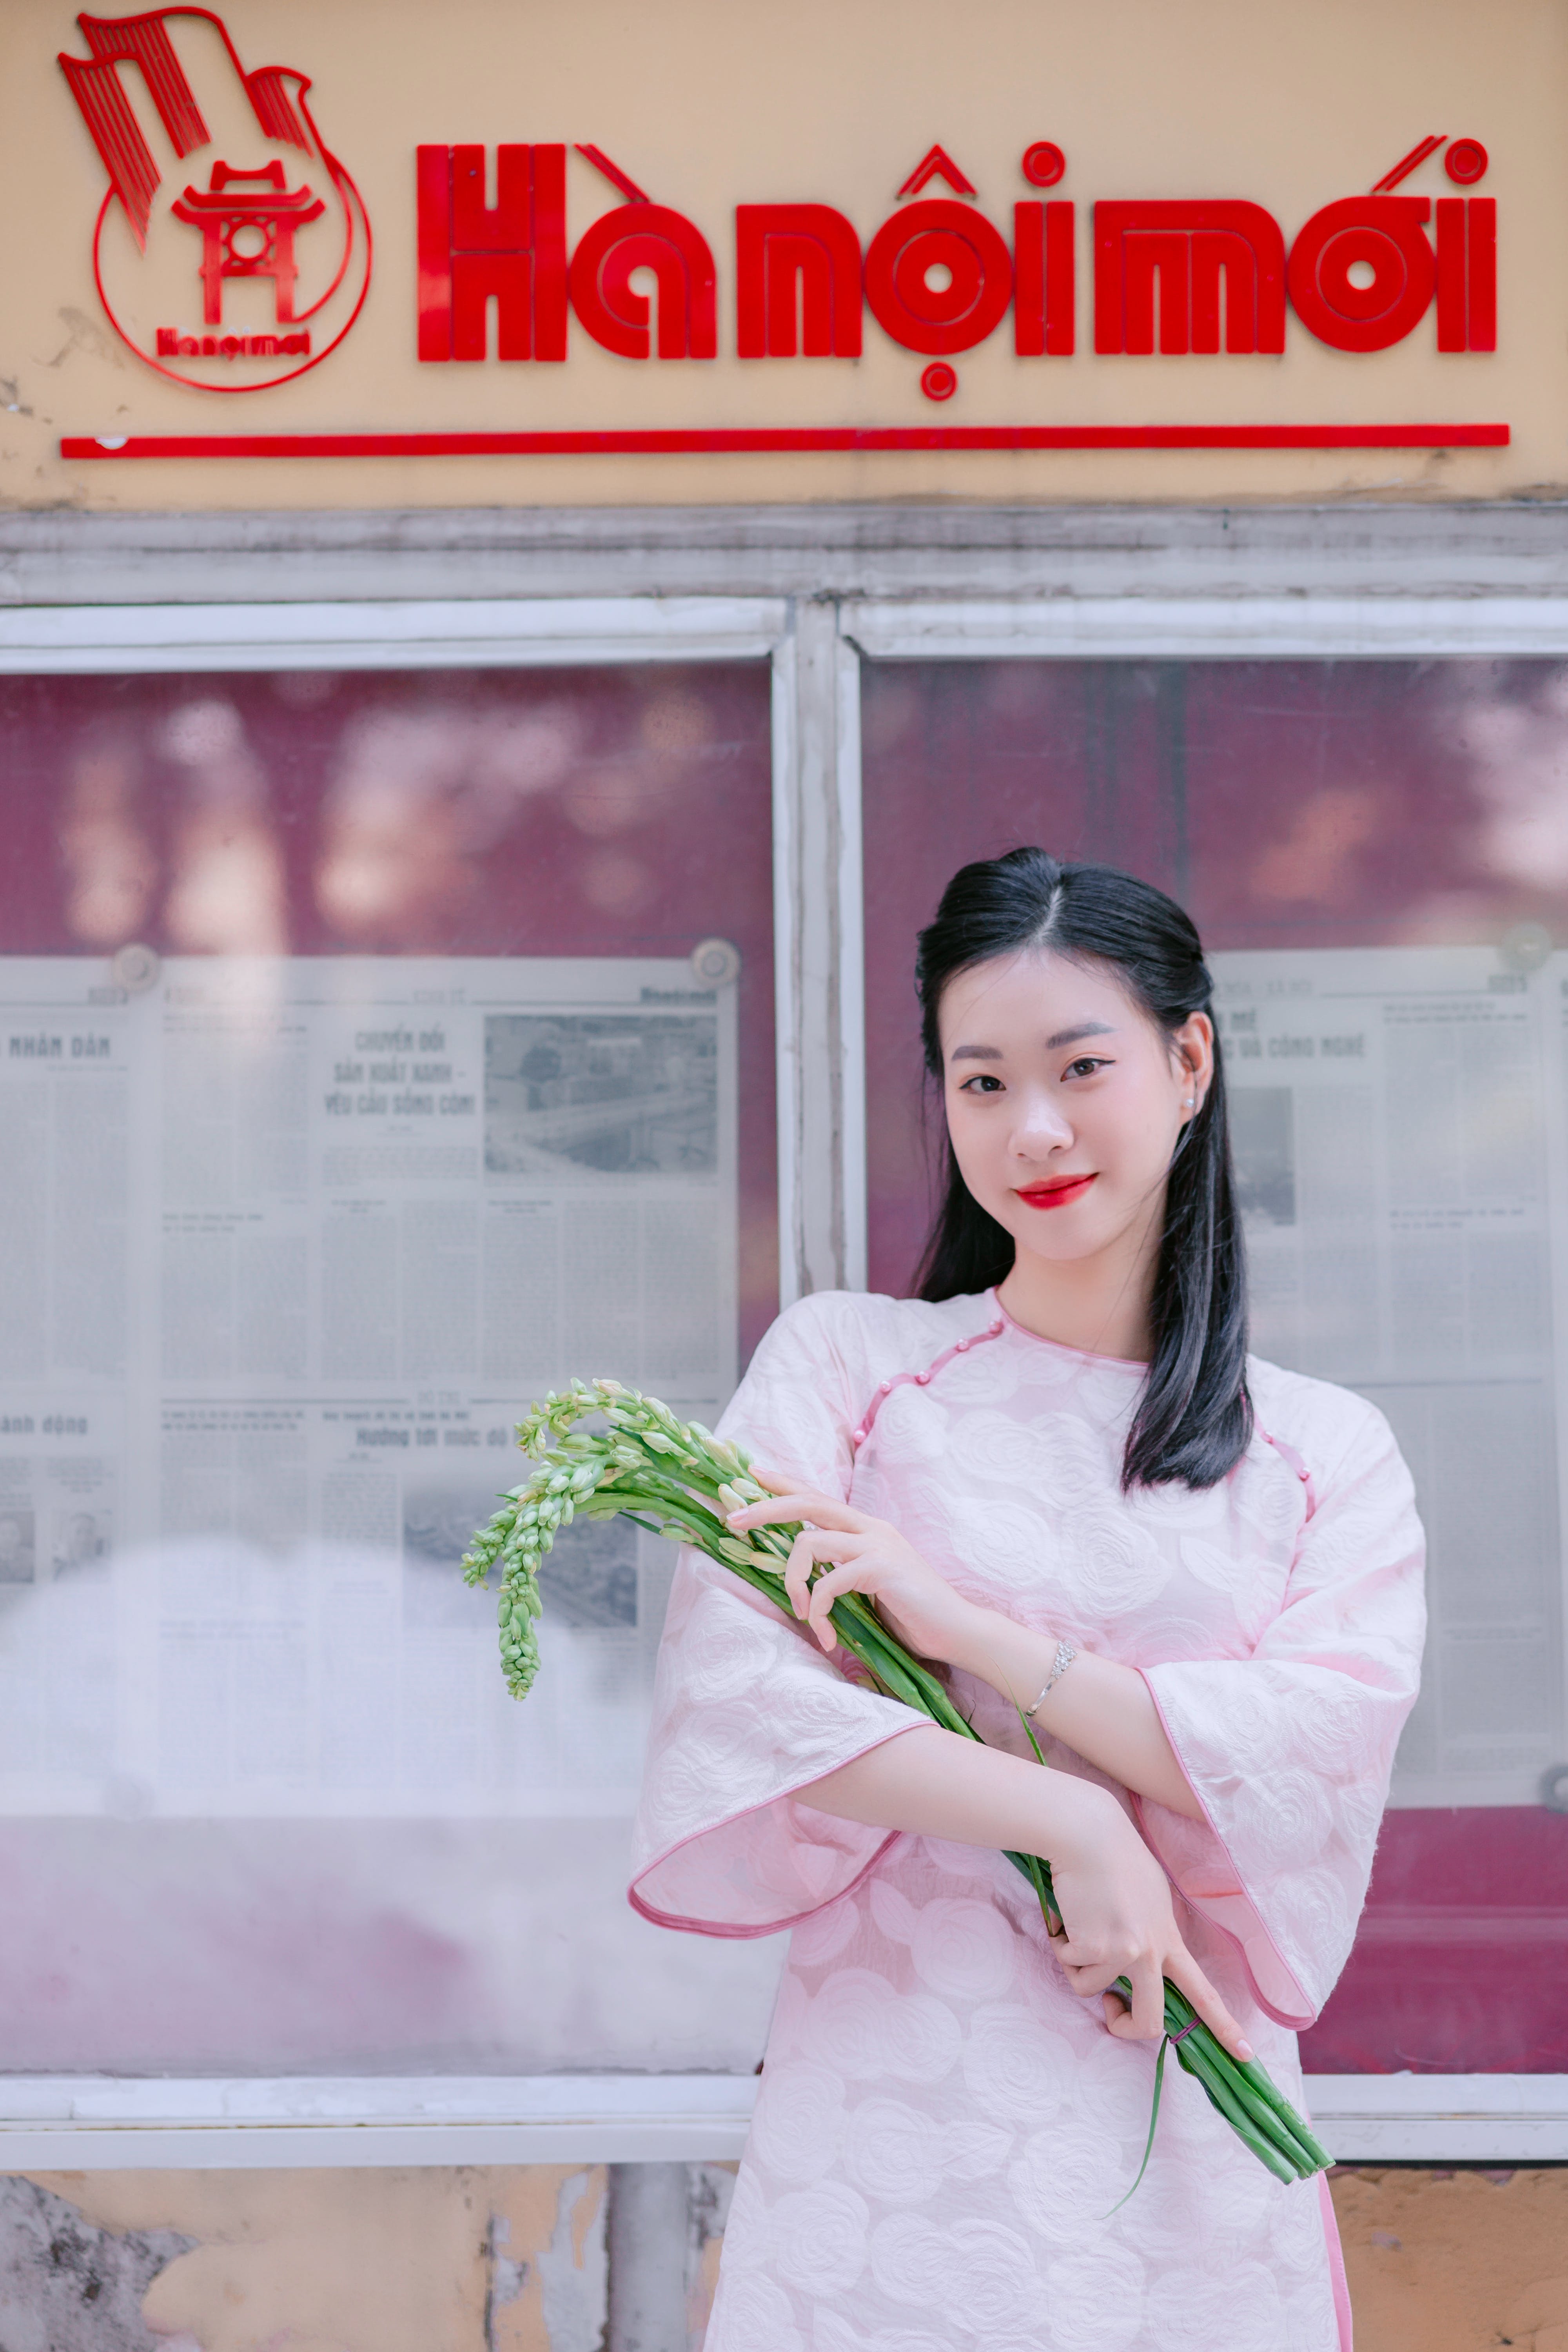
woman, skin, sleeve, happy, smile, fashion design, beauty, string instrument, jewellery, font, advertising, plucked string instruments, portrait photography, logo, necklace, formal wear, floral design, photo shoot